Tessa Sanderson

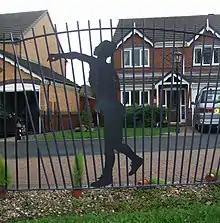
Fence in Sanderson Park, depicting a silhouetted javelin thrower

Alan Hubbard wrote in a 1990 article in "The Observer" about Sanderson and Whitbread that "their hate-hate relationship has been one of the most enduring in British sport", lasting almost a decade. The same year, Matthew Engel wrote in "The Guardian" that "the Sanderson-Whitbread feud is, of course, one of the most splendid in sport", and Tom Lamont, in the same newspaper 29 years later, commented that "Whitbread and Sanderson were always uneasy rivals and the enmity that developed during their overlapping careers became as famous as their achievements, and seems to survive in their retirement". Hubbard cited Sanderson's perception that Whitbread received preferential treatment from the British Amateur Athletic Board. The Board's promotions officer, Andy Norman, who had a role in setting British athletes' fees, was a family friend of Whitbread and her mother and coach, Margaret. Margaret Whitbread was also the national coach for women's javelin in 1985, when her daughter participated in many international events while Sanderson only competed in one in the season ending in June 1985. In 1987, Sanderson threatened to boycott athletics events, for which she was being paid £1,000 each by British Athletics compared to Whitbread's £10,000. Sanderson agreed to a new deal at the beginning of June that year. Sanderson also objected to the endorsement that the Whitbreads had given to the Australian athlete Sue Howland, who competed at the 1990 Commonwealth Games after a two-year doping suspension, saying that she felt that they should have supported British athletes instead.